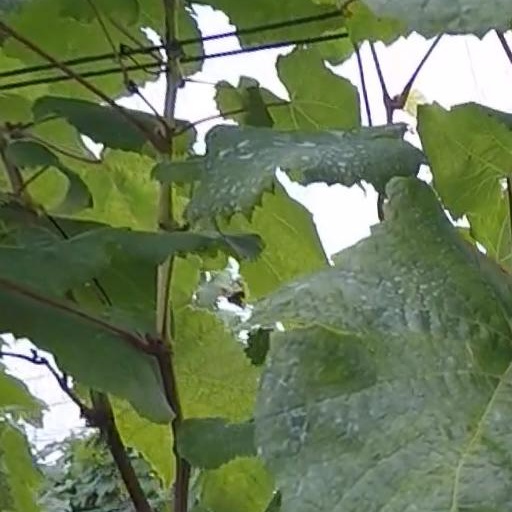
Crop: grape